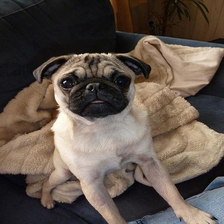
Species: dog
Breed: pug